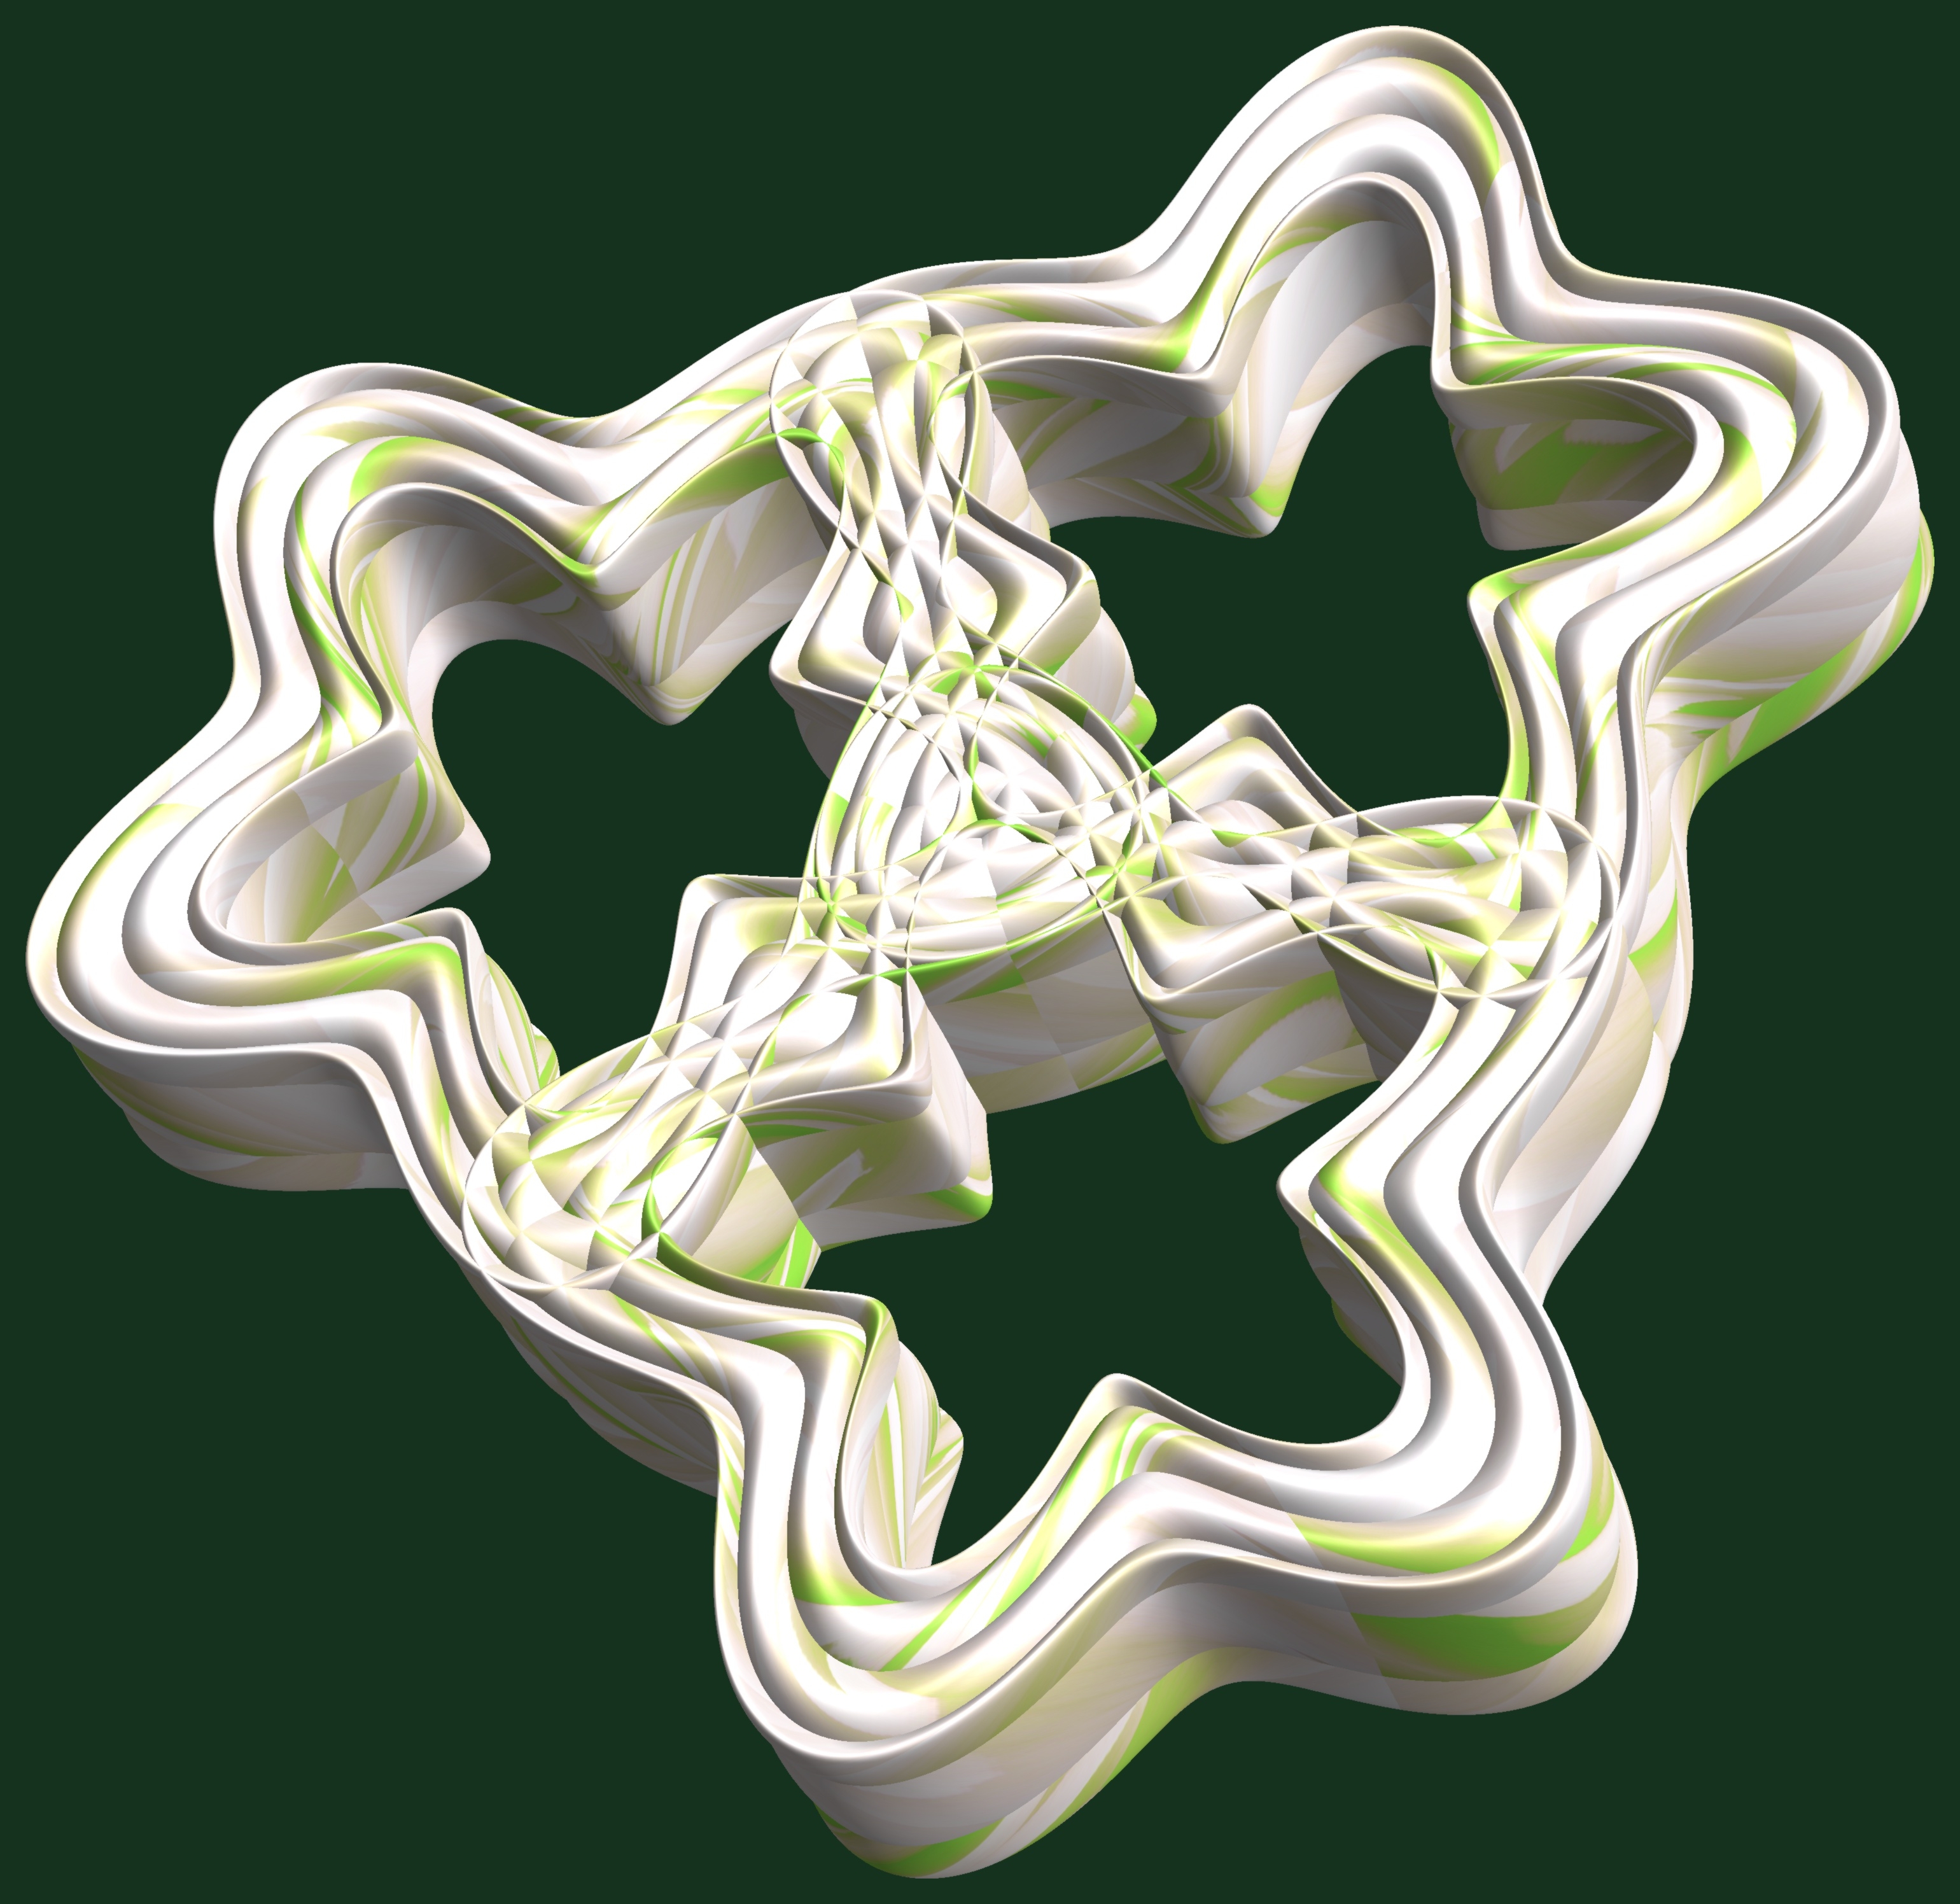
wing, structure, texture, pattern, green, symbol, font, illustration, design, symmetry, 3d, graphic, organ, torus, mathematica, cg, parametricplot3d, code, program, algorithm, abstruct, mapping